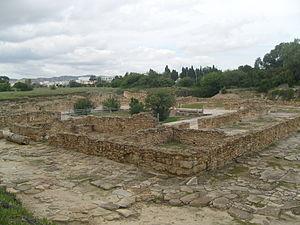
Vue générale de la Maison des Nymphes du site archéologique de Néapolis
Néapolis est un site archéologique tunisien situé sur la côte, à deux kilomètres au sud-ouest du centre de la ville de Nabeul.
Nabeul est une ville du nord-est de la Tunisie, située au sud de la péninsule du cap Bon, à une soixantaine de kilomètres au sud-est de Tunis.